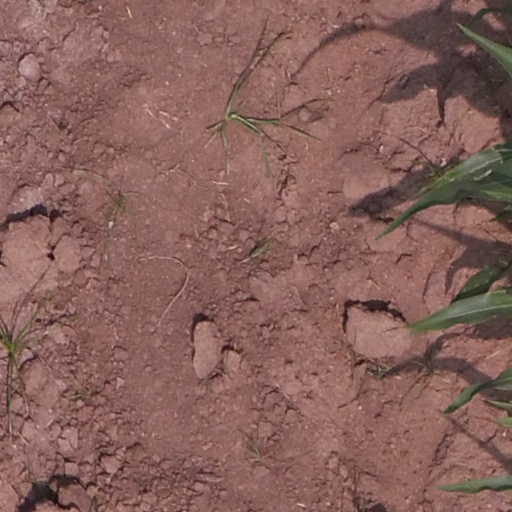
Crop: maize; corn